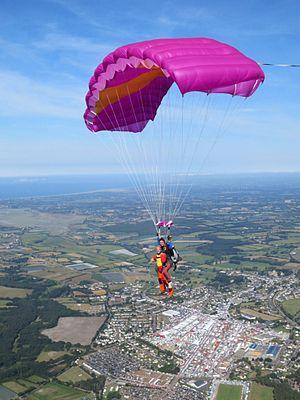
Vol en parachute tandem le long des plages du débarquement en Normandy.